Food truck rally

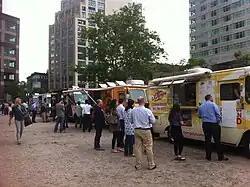
Food trucks gather at LentSpace in New York City in 2012

A food truck rally (also called a food truck festival, food truck rodeo, food truck gathering, or similar names) is an event where a group of food trucks gather in one location.